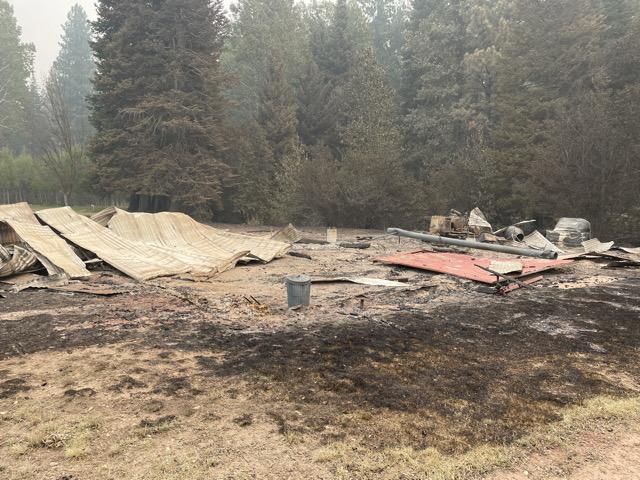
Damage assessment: destroyed